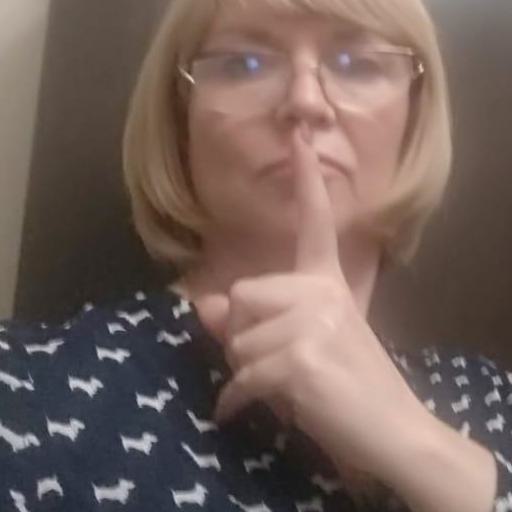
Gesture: mute